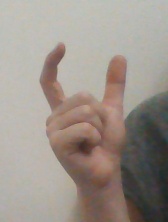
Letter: nun